Voskresenskiy (crater)

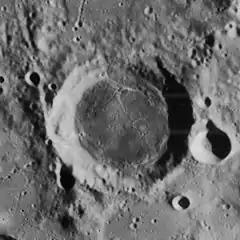
Lunar Orbiter 4 image

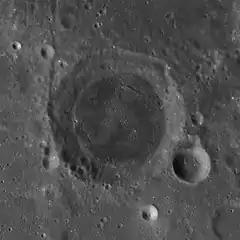
LRO mosaic

Voskresenskiy is a lunar impact crater that is located near the western limb of the Moon. Due to its position, this crater is viewed edge-on, limiting the amount of detail that can be seen. The visibility of this formation is also affected by libration, so that this crater is sometimes hidden from sight, while at other times it can be more readily viewed.